Bangalore Days

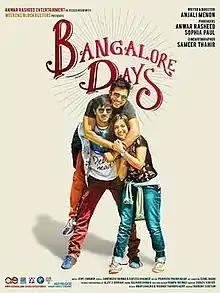
Theatrical release poster

Bangalore Days is a 2014 Indian Malayalam-language coming of age romantic comedy-drama film written and directed by Anjali Menon, and produced by Anwar Rasheed and Sophia Paul under the banner Anwar Rasheed Entertainments and Weekend Blockbusters. The film features an ensemble cast of Nivin Pauly, Dulquer Salmaan, Fahadh Faasil, Nazriya Nazim, Parvathy Thiruvothu and Isha Talwar.